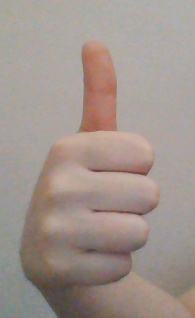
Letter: aleff